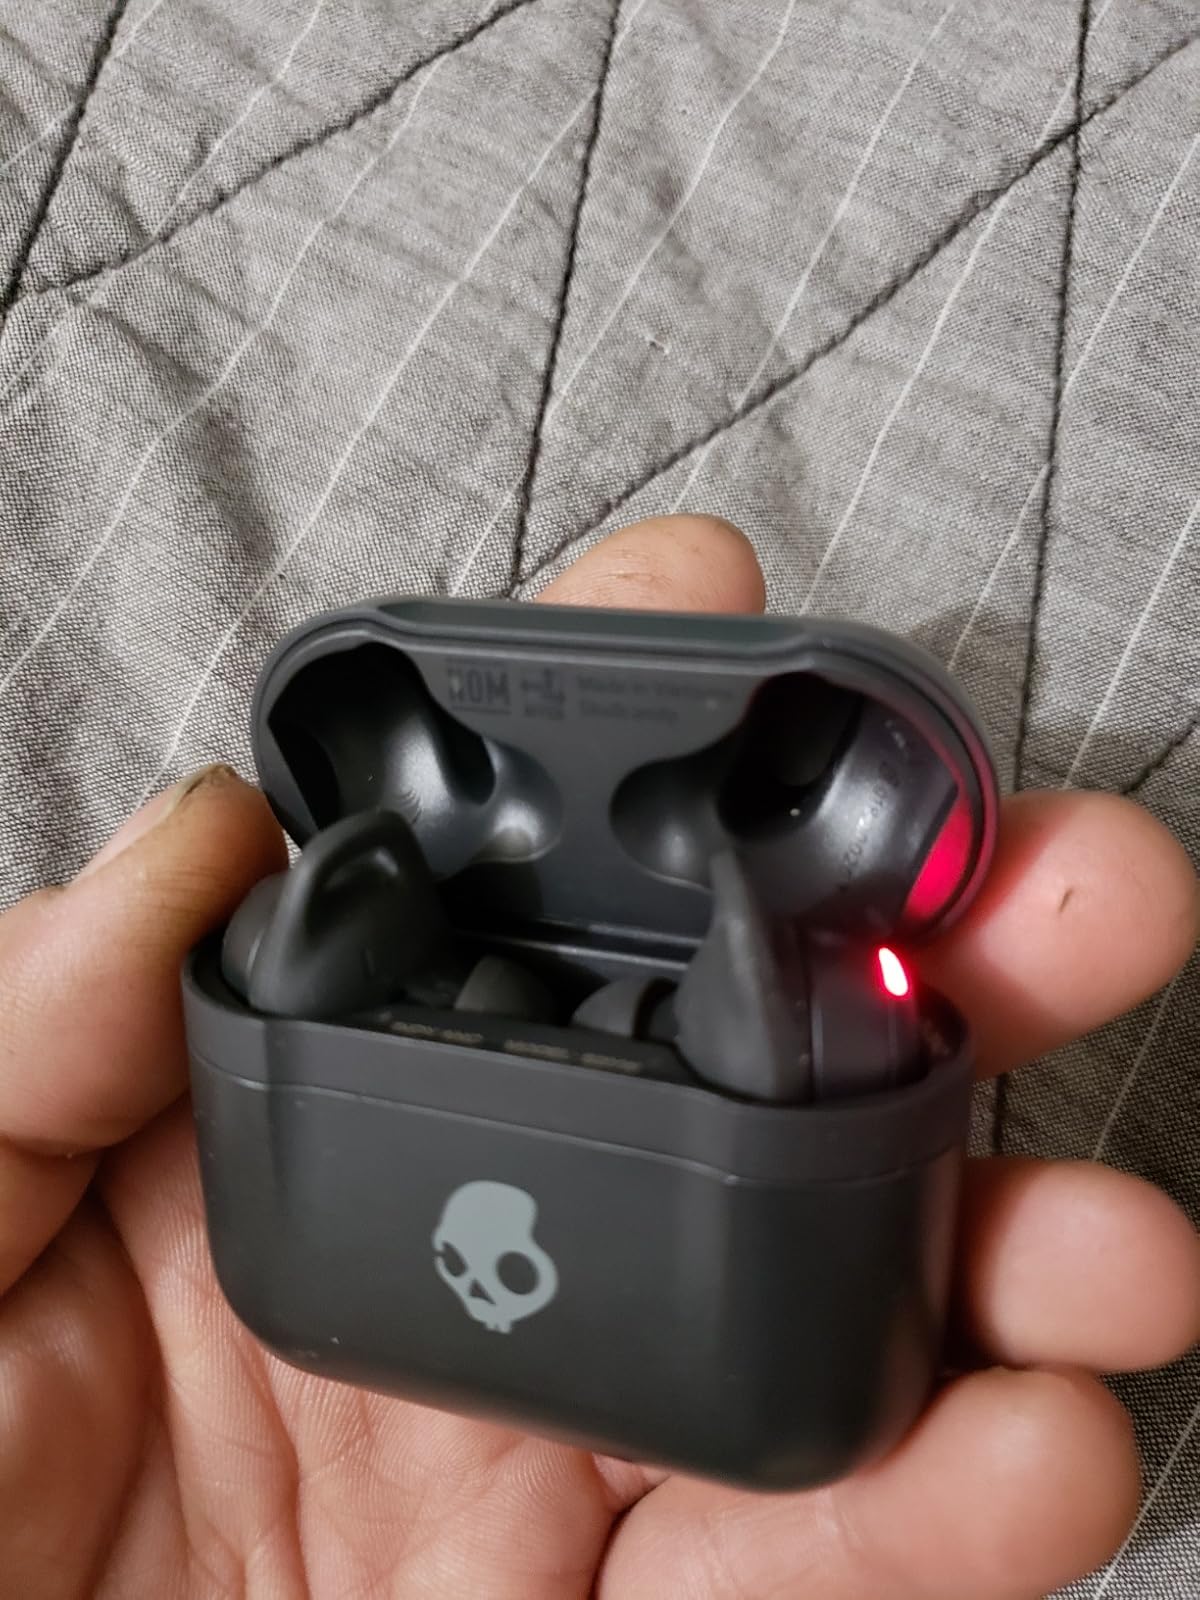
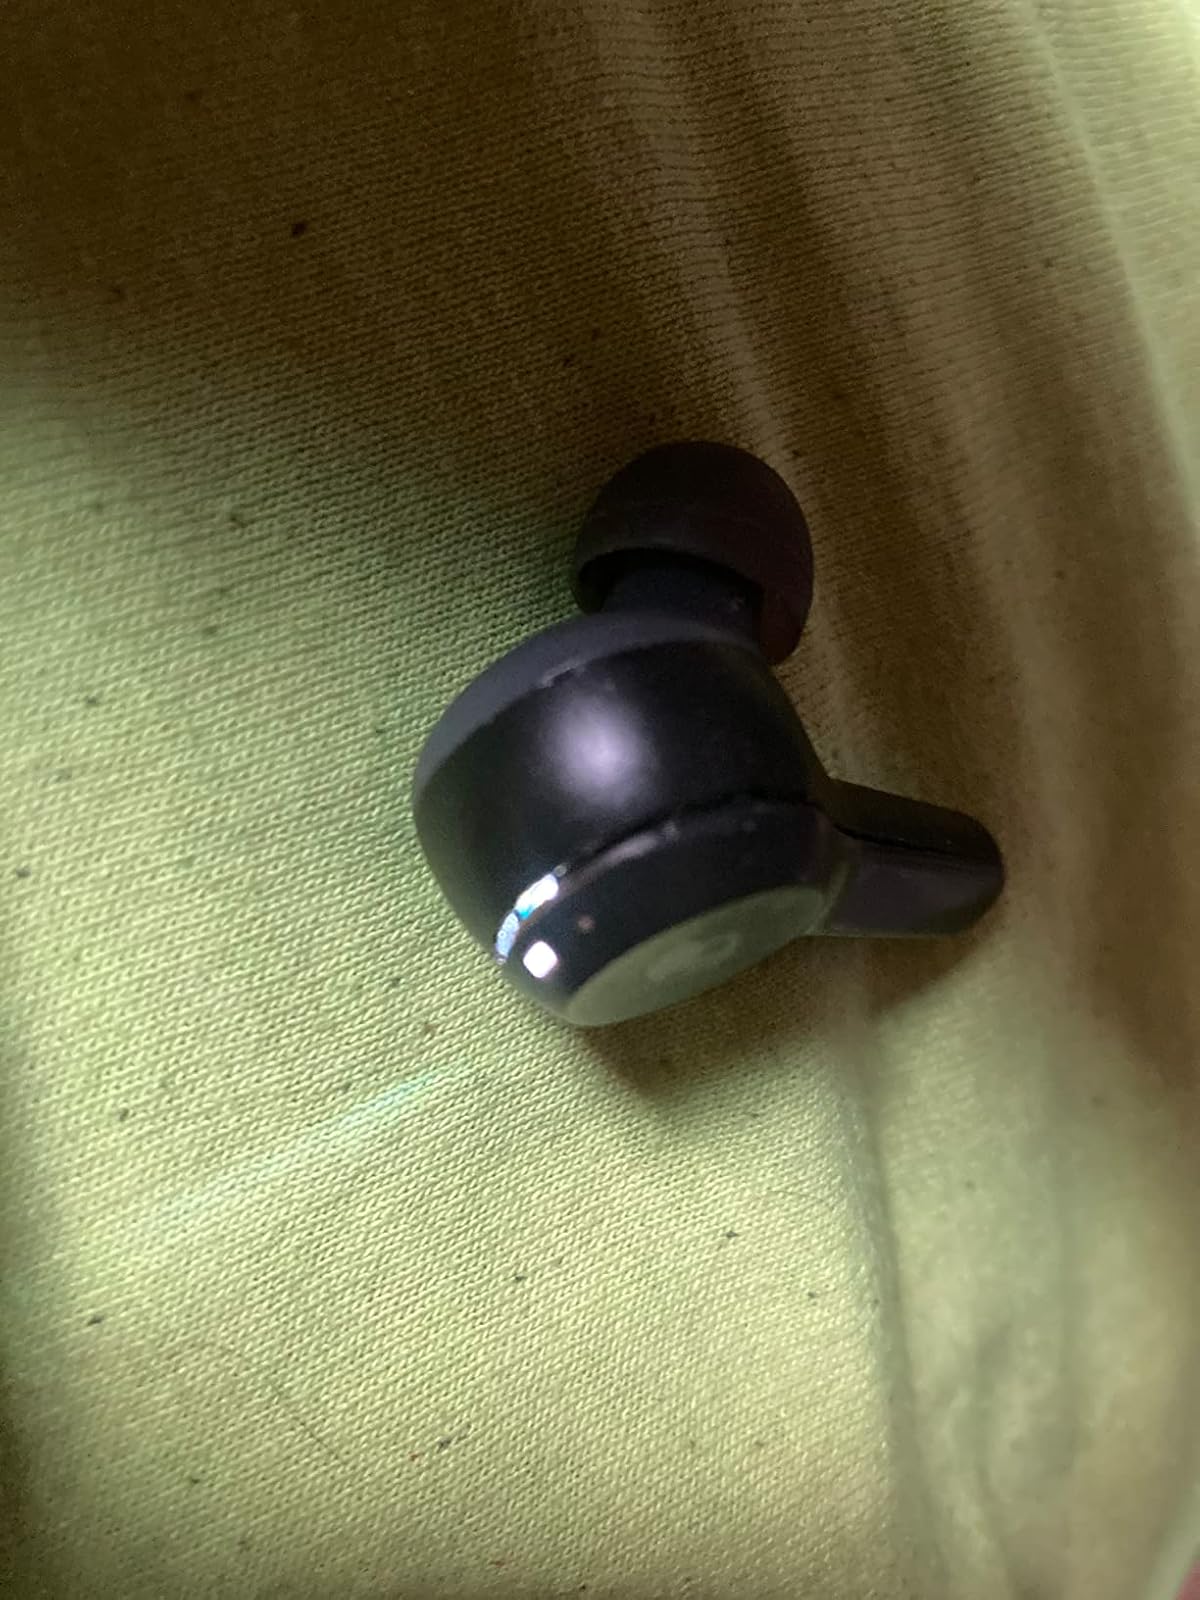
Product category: earbuds
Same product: no